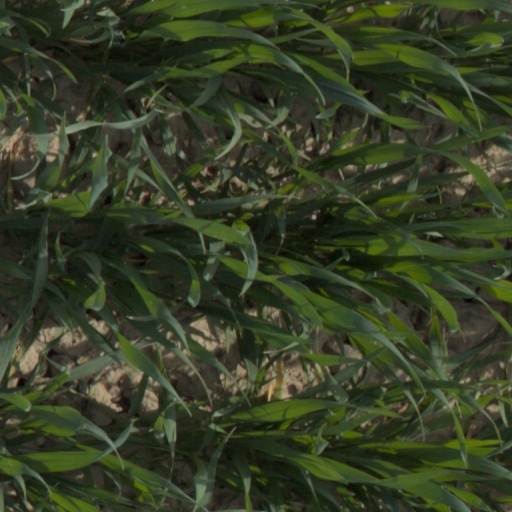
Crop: wheat